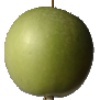
Label: Apple Granny Smith 1